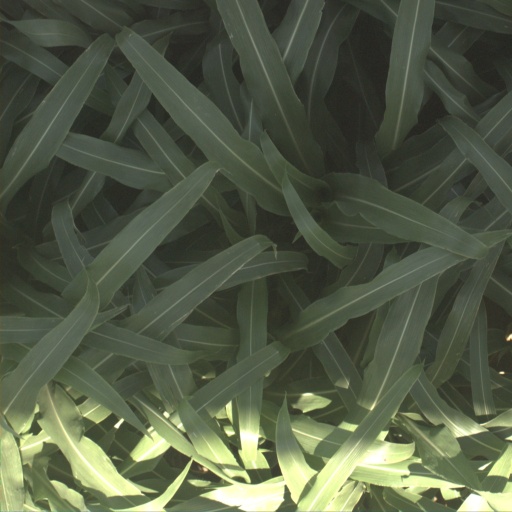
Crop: sorghum